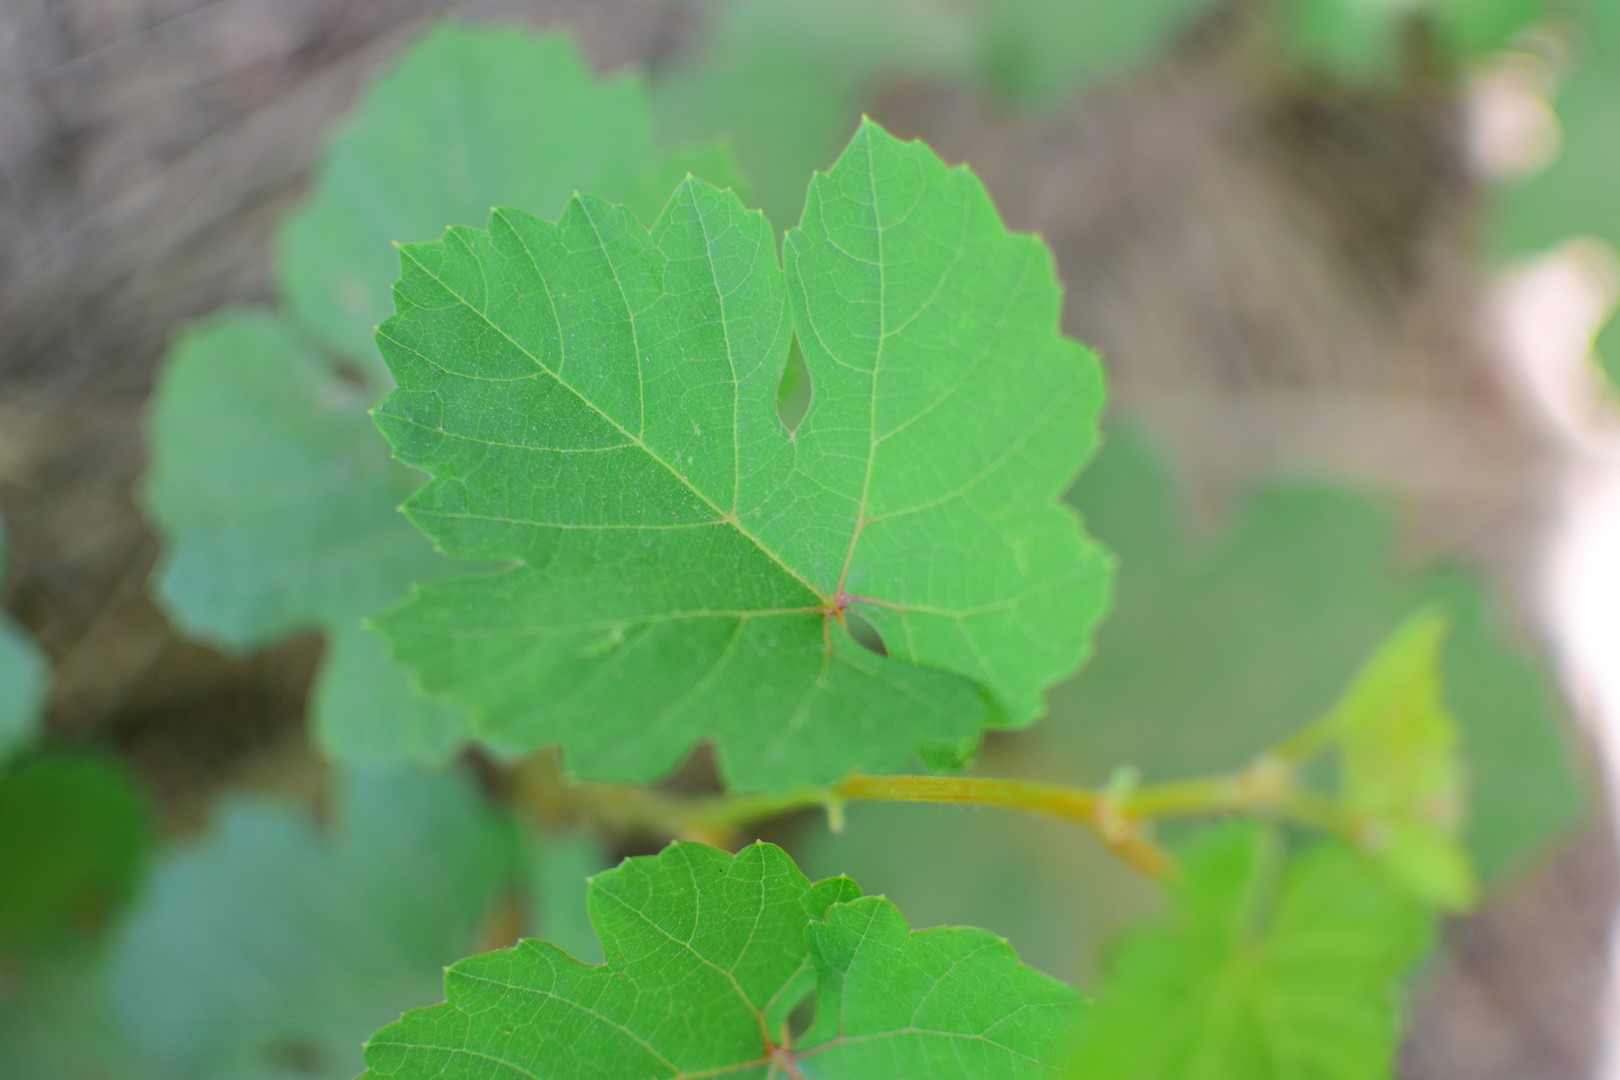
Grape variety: Shdah